Somerset Dam, Queensland

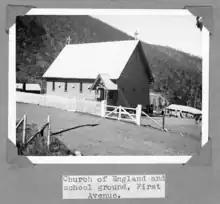

The dam was being built as part of a program of providing employment during the Great Depression. During World War II construction of the dam was halted to enable the workers to be redeployed on war-related work, such as the Cairncross Dockyard with work resuming in 1948. About 450 people were employed constructing the dam during which time the population of the town exceeded 1000 people.